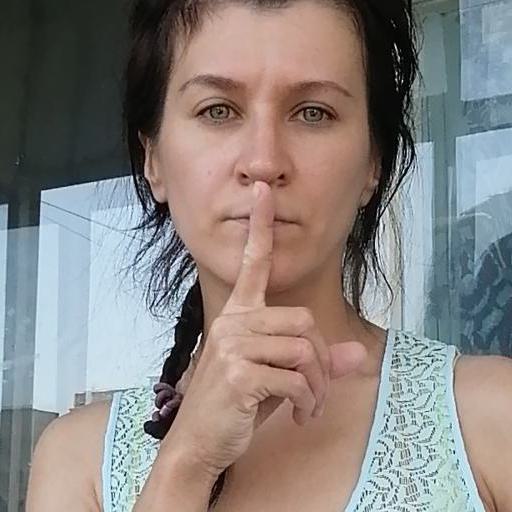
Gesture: mute